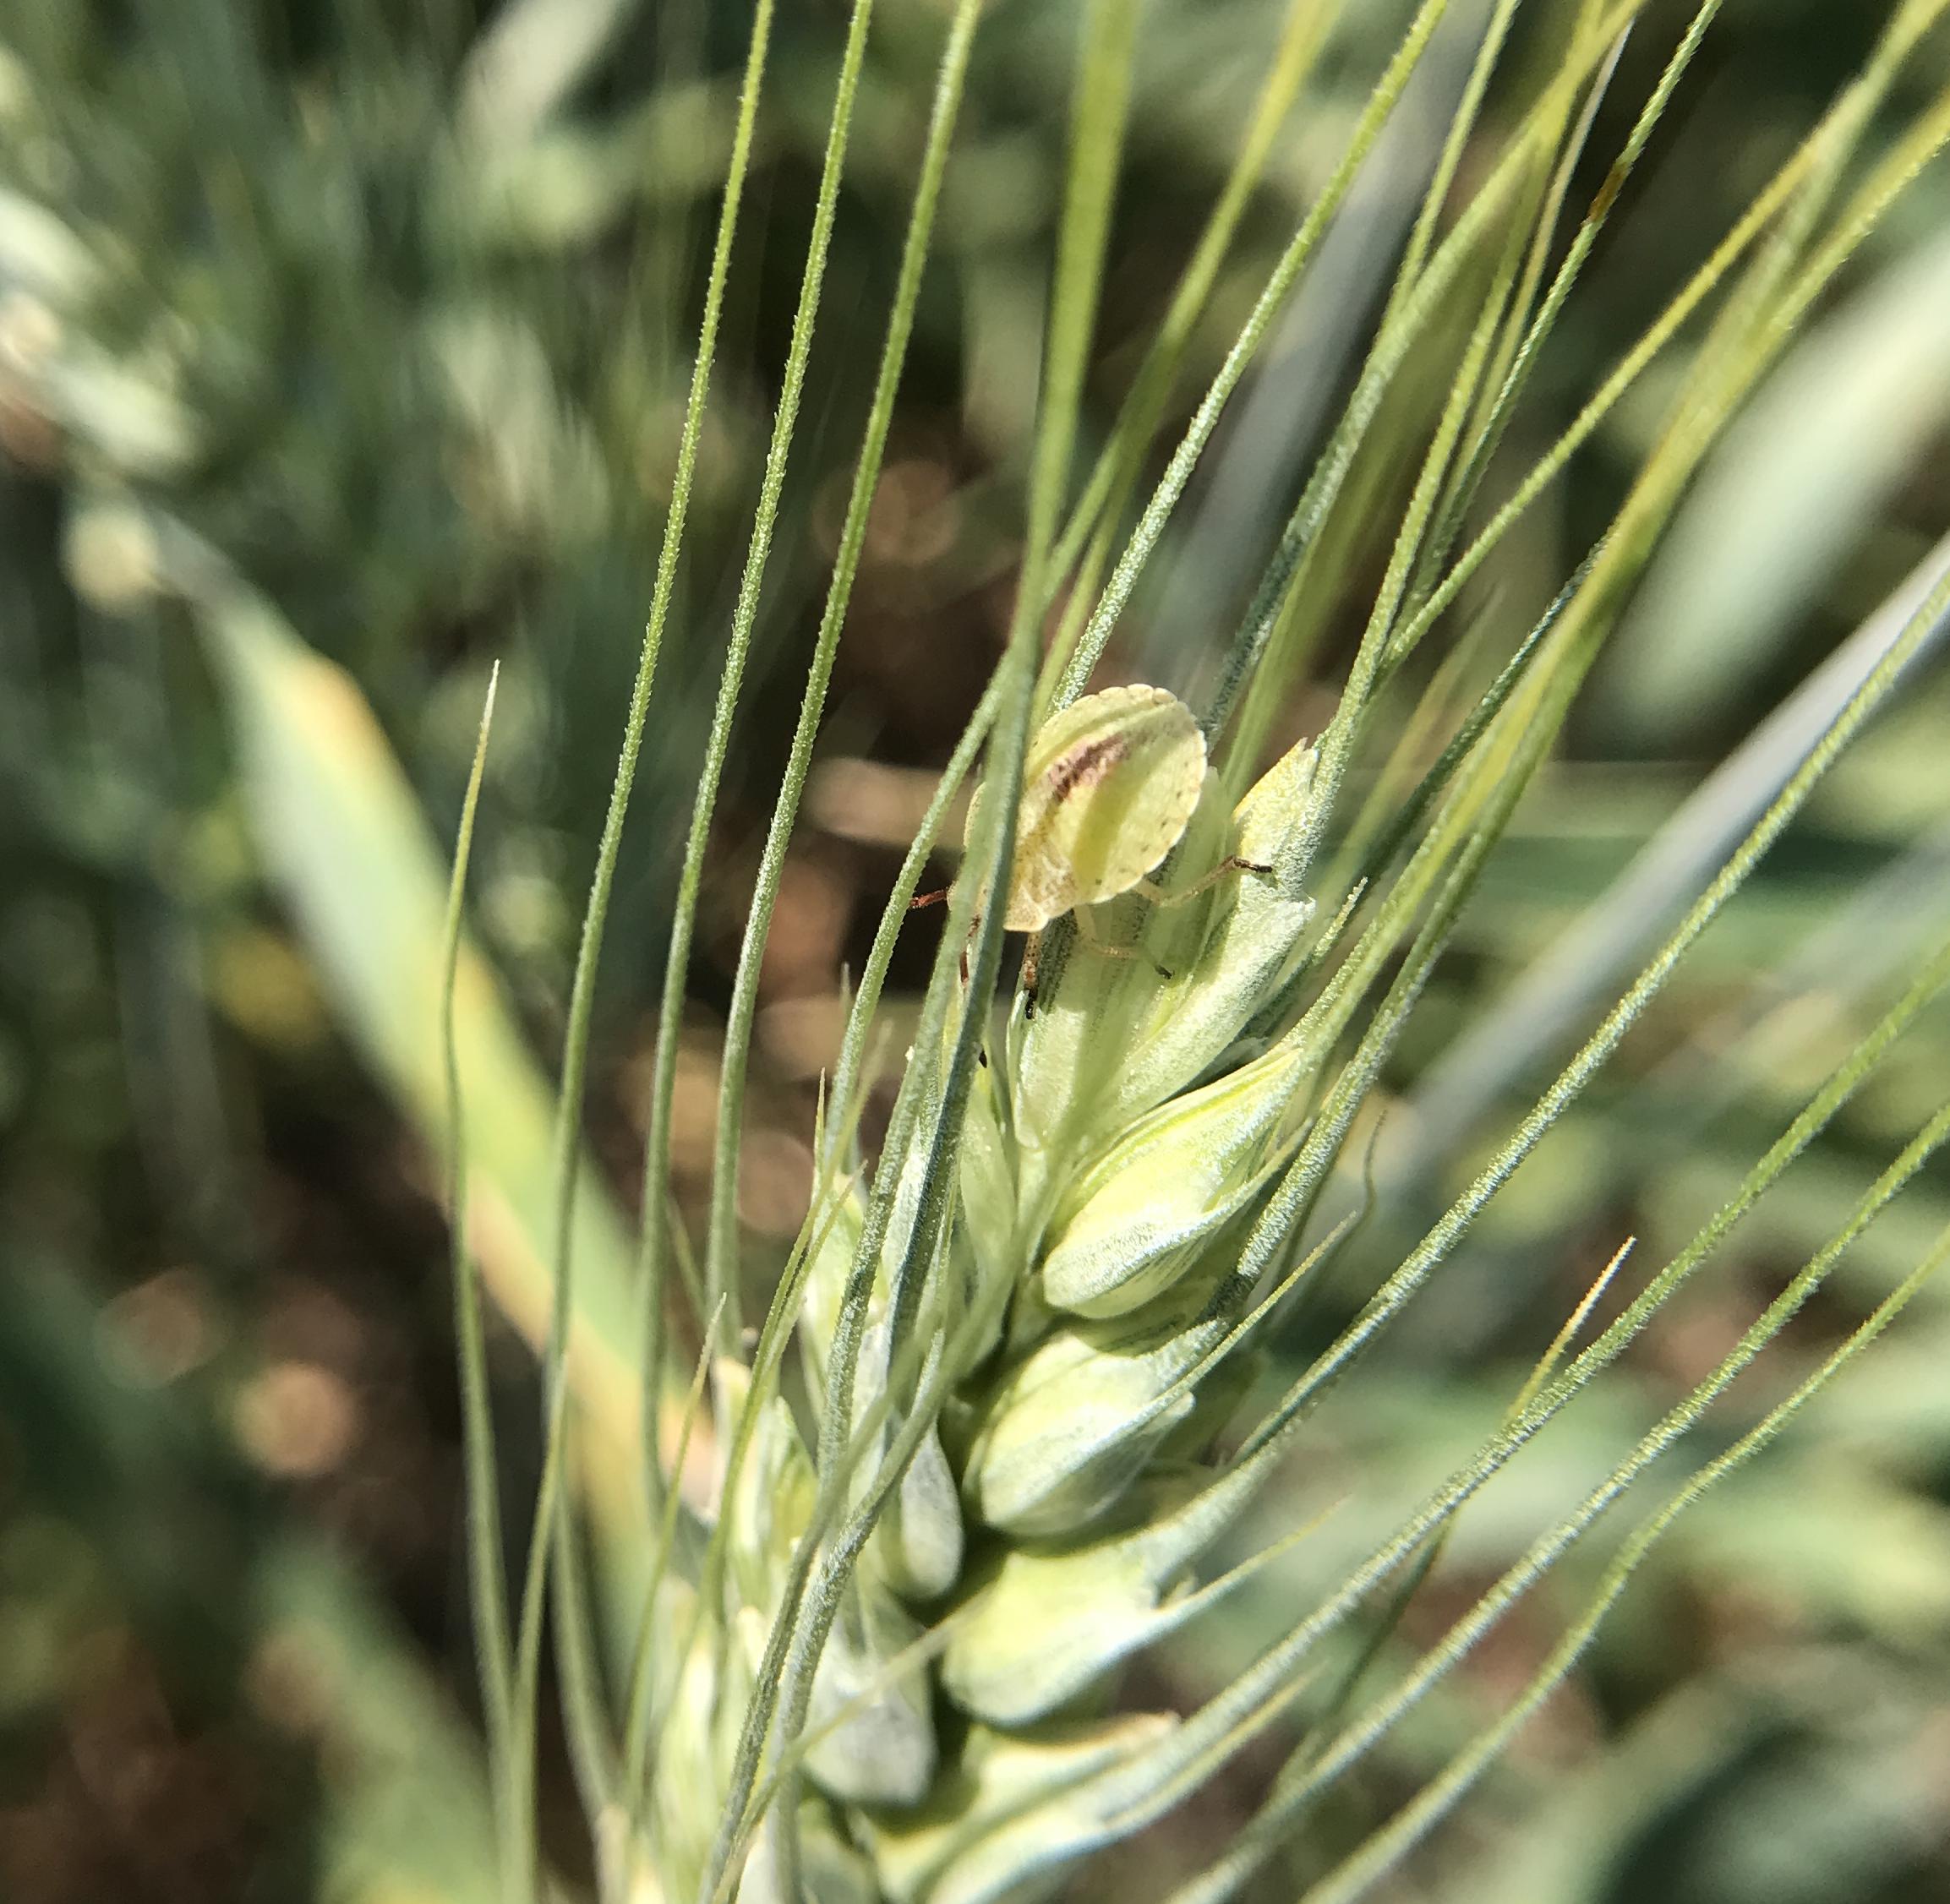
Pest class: stink_bug